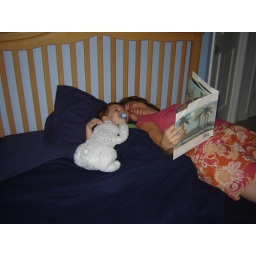
Reading a story with mom on the first night in Jackson's big boy bed